Shizuya Hayashi

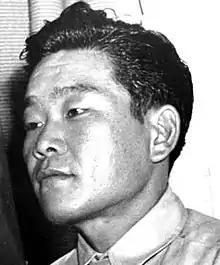
Shizuya Hayashi

Shizuya Hayashi (November 28, 1917 – March 12, 2008) was a soldier in the 100th Infantry Battalion of the United States Army. He received the Medal of Honor for actions in Cerasuolo, Italy during World War II.